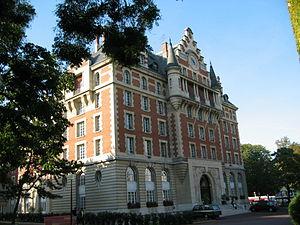
La Fondation Biermans-Lapôtre est une résidence universitaire faisant partie de la Cité internationale universitaire de Paris, située dans le 14ᵉ arrondissement de Paris, sur les bords des boulevards des Maréchaux près du parc Montsouris. La Maison se trouve à proximité du stade Charléty et à quelques pas de la station Cité universitaire du RER B. La Maison est également desservie par la ligne 3a du tramway d'Île-de-France.